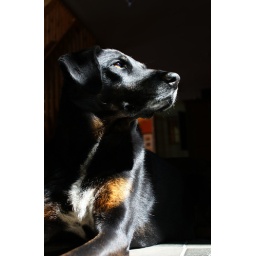
My dog meeka, 11 in a few months, shes a mix of doberman, black lab, and bassett hound. love her.